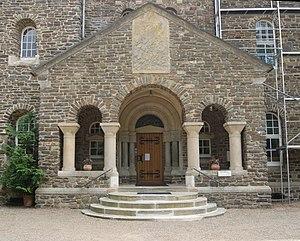
Abbaye Saint-Maurice-et-Saint-Maur de Clervaux - Impressions.